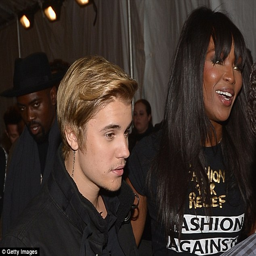
fashion week : person has been making the rounds during fashion week